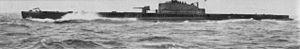
Les sous-marins de première classe dits 1 500 tonnes constituaient une série de 31 sous-marins océaniques à propulsion classique construits en France entre 1924 et 1937 pour la Marine nationale française et ayant servi durant la Seconde Guerre mondiale. Ils étaient désignés « sous-marins de grande croisière » par la Marine nationale, et parfois appelés classe Redoutable, du nom du sous-marin tête de série. Les 1 500 tonnes sont divisés en deux séries assez homogènes, les types M5 et les types M6.
Le Redoutable est un sous-marin français de type 1 500 tonnes. Il s'agit du premier navire construit de la série et il appartient au type M5.
Le Vengeur est un sous-marin français de type 1 500 tonnes. Il appartient au type M5.